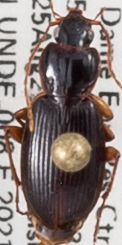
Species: Synuchus impunctatus
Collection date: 2021-08-25
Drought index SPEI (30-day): -0.878
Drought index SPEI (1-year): -0.376
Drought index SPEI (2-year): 1.28